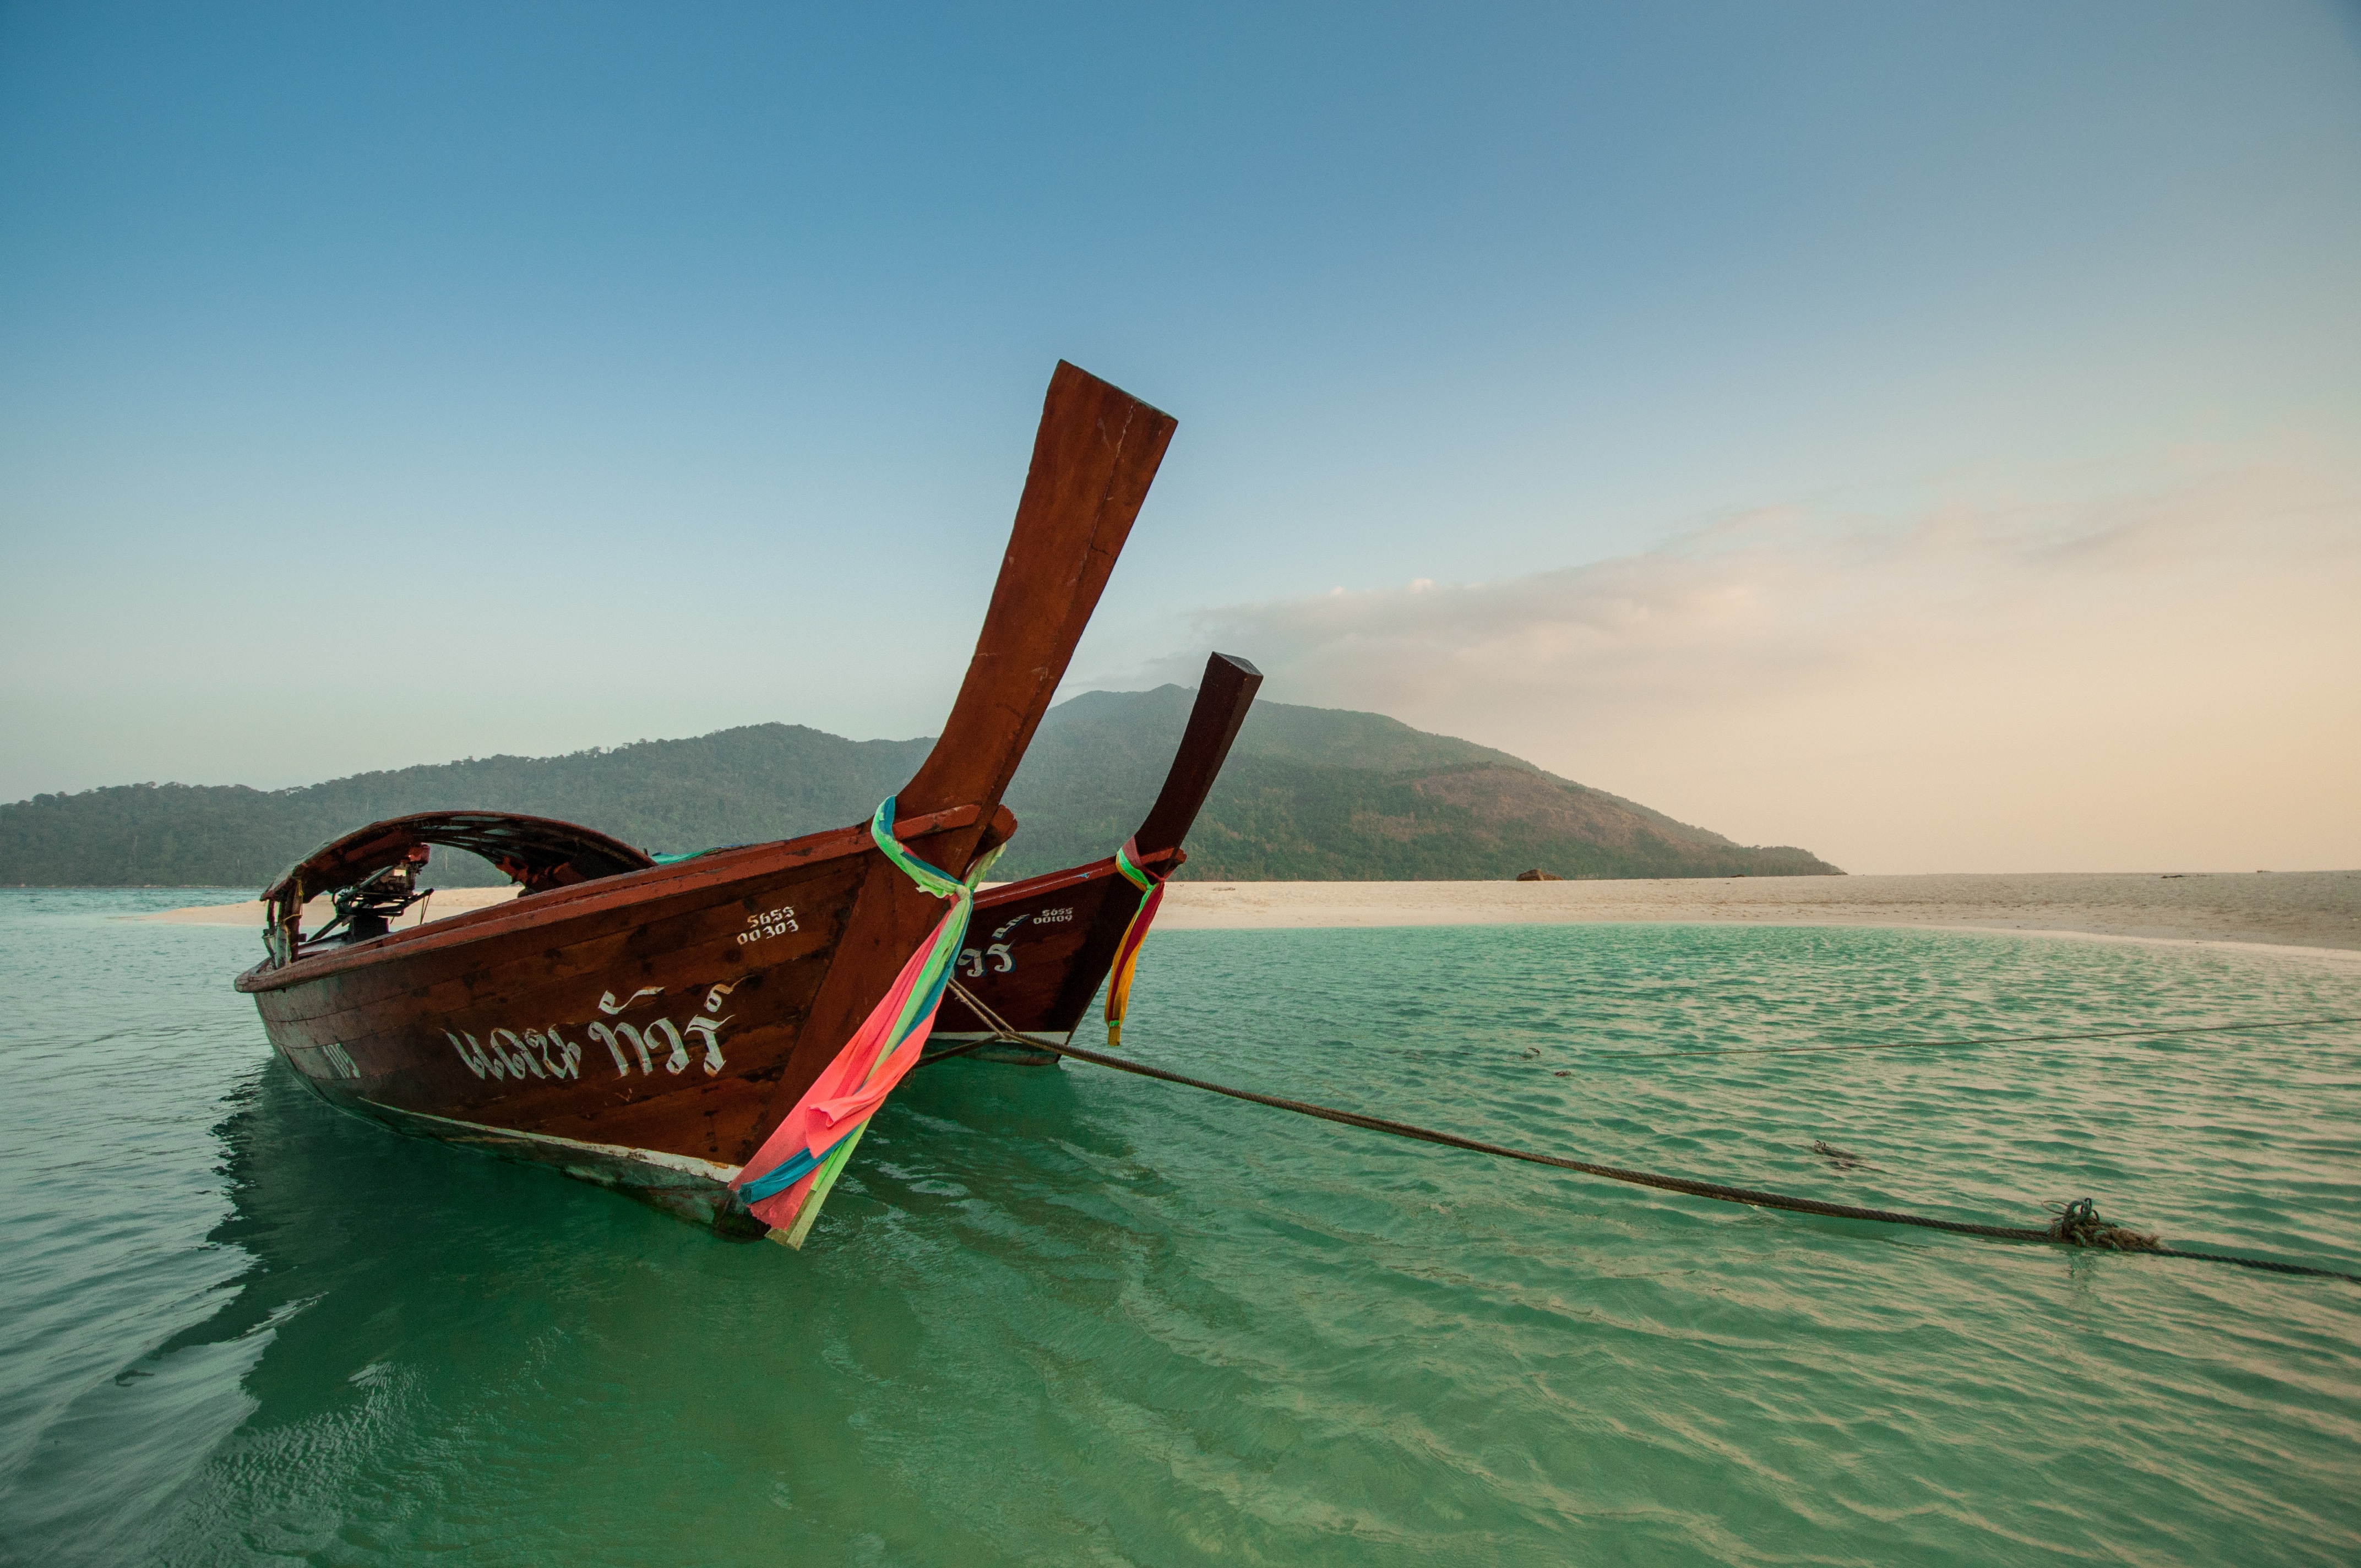
sea, sand, mountain, cloud, sky, boat, wind, airplane, paddle, vehicle, fisherman, sailing, calm, bay, thailand, motorboat, boating, windsurfing, fisher, watercraft, dinghy, long tail boat, watercraft rowing